Question: When was the picture taken?
Tambaya: Yaushe aka ɗauki hoton?
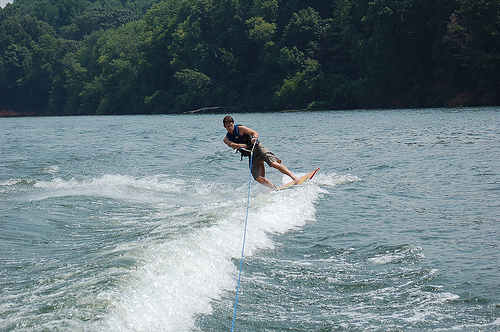
Answer: In summer.
Amsa: Cikin bazara.